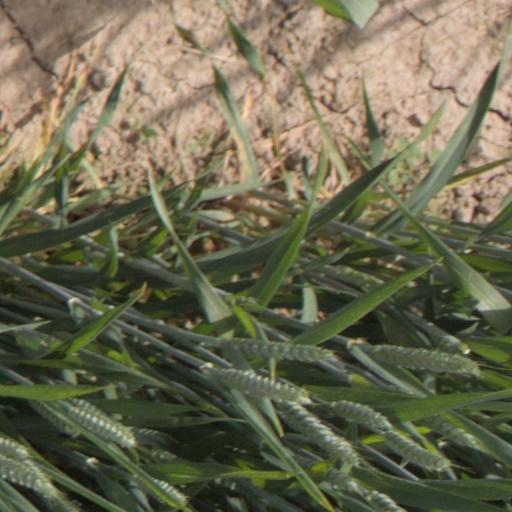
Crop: wheat